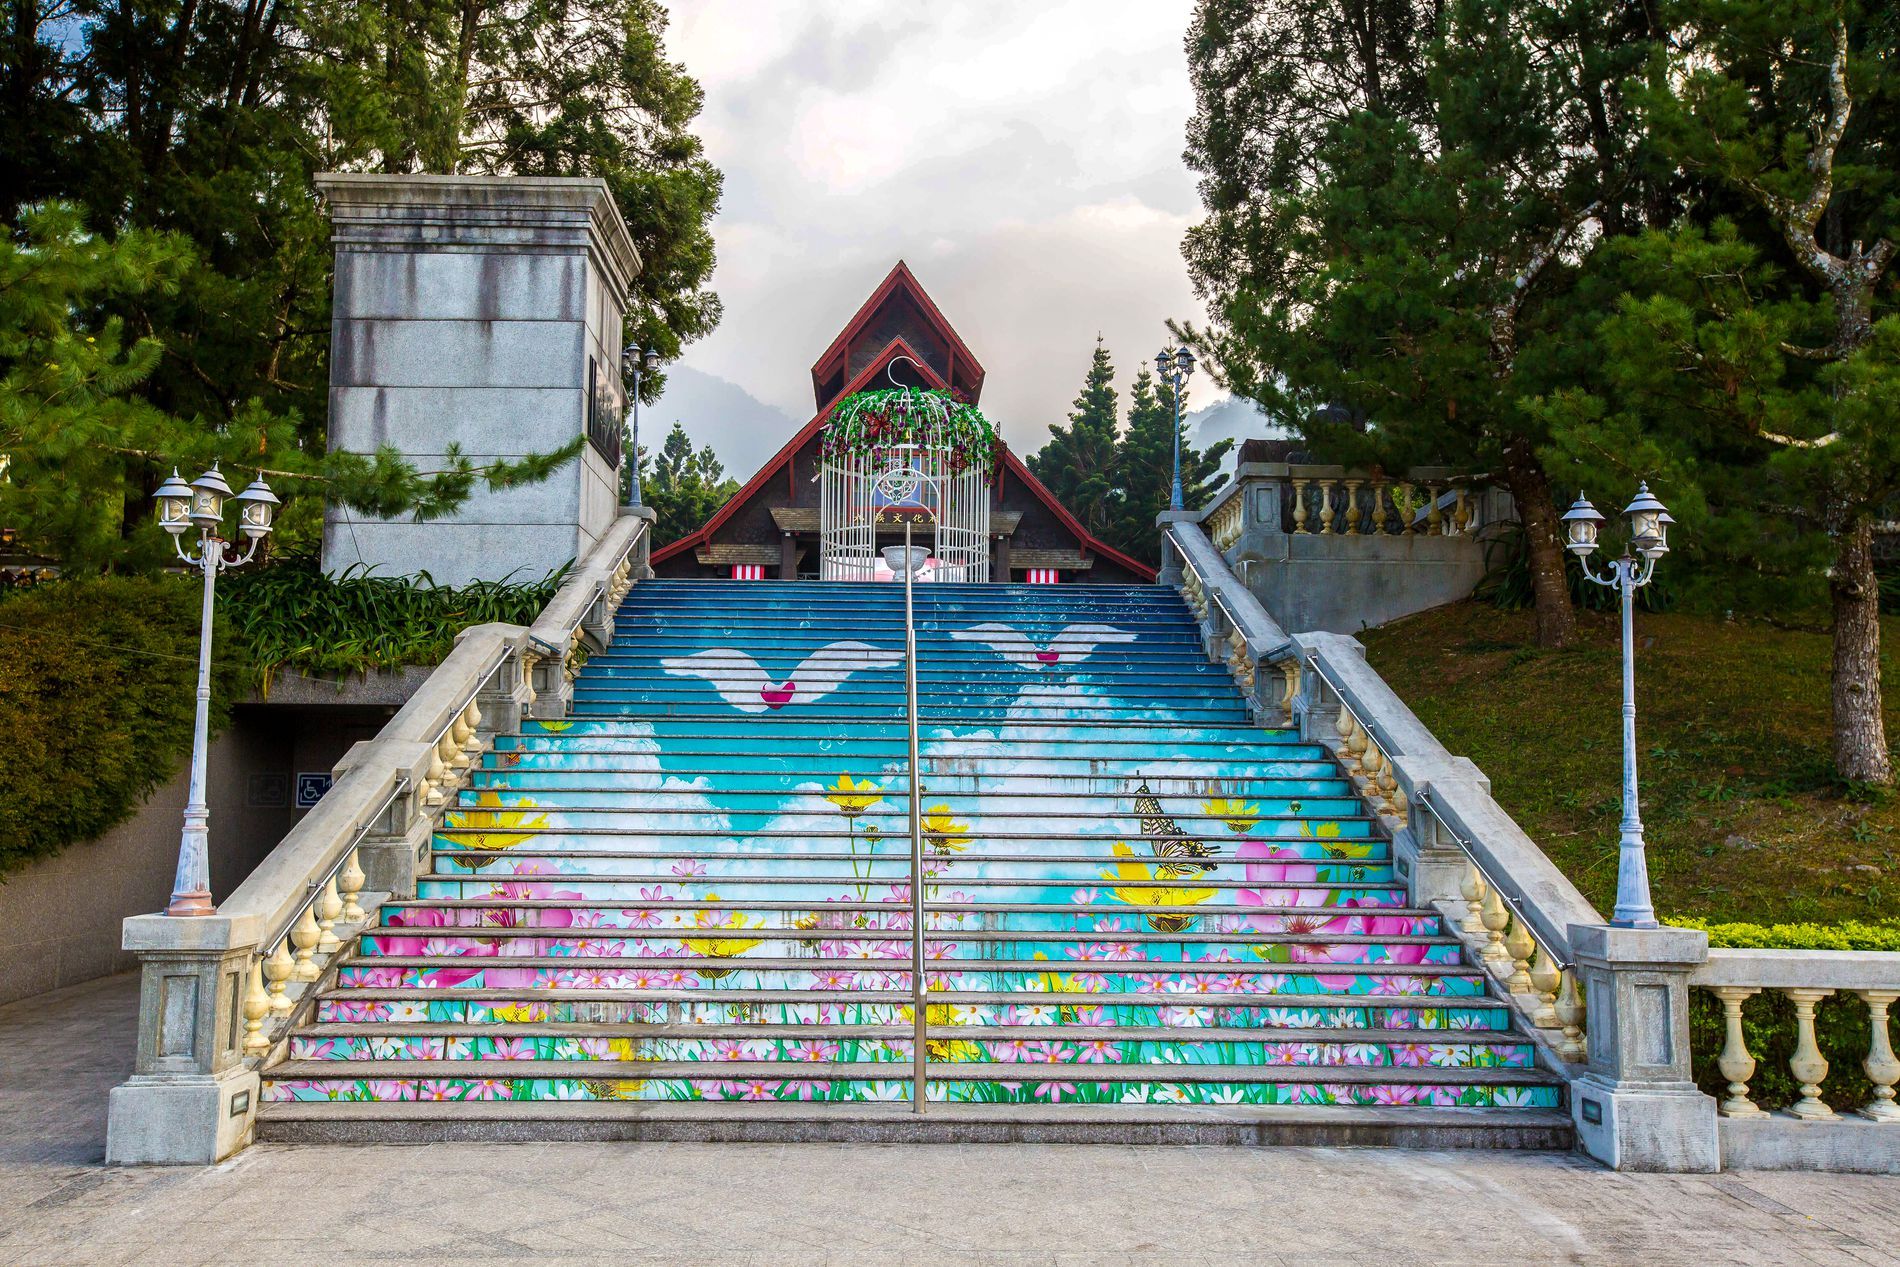
A garden
This image showcases a garden with a colorful staircase and a plants in background and architecture and two lamp posts in front under clear sky
This is a wide-angle shot containing a painted staircase with pink flowers a blue sky and birds set against a green background and architecture with red edges along with two silver lamp posts in front The color palette of this photo includes pink yellow and blue from the stairs and natural green from the gardens The mood of this photo is peaceful and calm creating an atmosphere
Labels: Architecture, Building, House, Housing, Staircase, Outdoors, Arbour, Garden, Nature, Gate, Monastery, Grass, Park, Plant, Tree, Play Area, Hotel, Resort, Handrail, Lamp Posts, Pathway, Sky
Camera: Canon Canon EOS 5D Mark III
Lens: EF16-35mm f/2.8L II USM, Canon EF 16-35mm f/2.8L II
Aperture: F7.1
Exposure: 1/500 sec
ISO: 1000
Focal length: 34.0 mm